Akagi (manga)

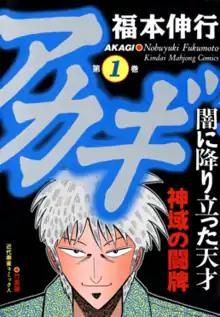
First volume cover, featuring Shigeru Akagi

is a Japanese manga series written and illustrated by Nobuyuki Fukumoto. First published in 1991 in Takeshobo's weekly magazine "Kindai Mahjong", it is a spin-off prequel to the author's previous work "Ten". It revolves around Shigeru Akagi, a boy who defeats yakuza members well versed in mahjong at 13. He returns to the game six years later, carrying a mythical status and still impresses his opponents.